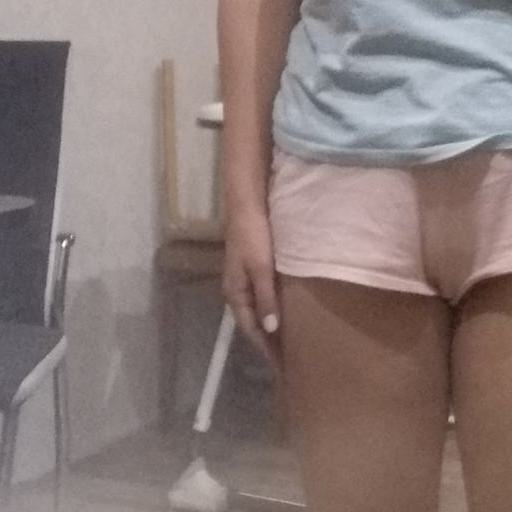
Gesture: no_gesture